Behrouz Boroumand

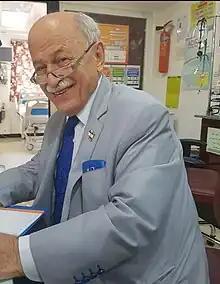

Boroumand was born in Qaemshahr, Mazandaran province, and obtained his medical degree from University of Tehran Medical School. He did his residency in Hackensack, New Jersey and District of Columbia General Hospital, and gained a fellowship in nephrology and nephropathology at Armed Forces Institute of Pathology.